Aaron Rodgers

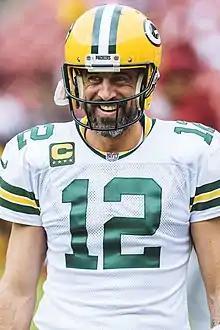
Rodgers with the Green Bay Packers in 2022

Aaron Charles Rodgers (born December 2, 1983) is an American professional football quarterback for the Pittsburgh Steelers of the National Football League (NFL). He played college football for the California Golden Bears, setting the school's record for lowest single-season and career interception rates before being selected by the Green Bay Packers in the first round of the 2005 NFL draft. He is regarded as one of the greatest and most talented quarterbacks of all time.